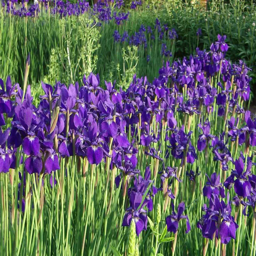
shade tolerant flowers in the garden